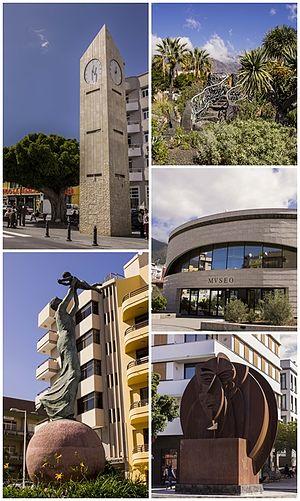
Los Llanos de Aridane est une commune de la province de Santa Cruz de Tenerife dans la communauté autonome des Îles Canaries en Espagne. Elle est située à l'ouest de l'île de La Palma et est la ville la plus peuplée de l'île.